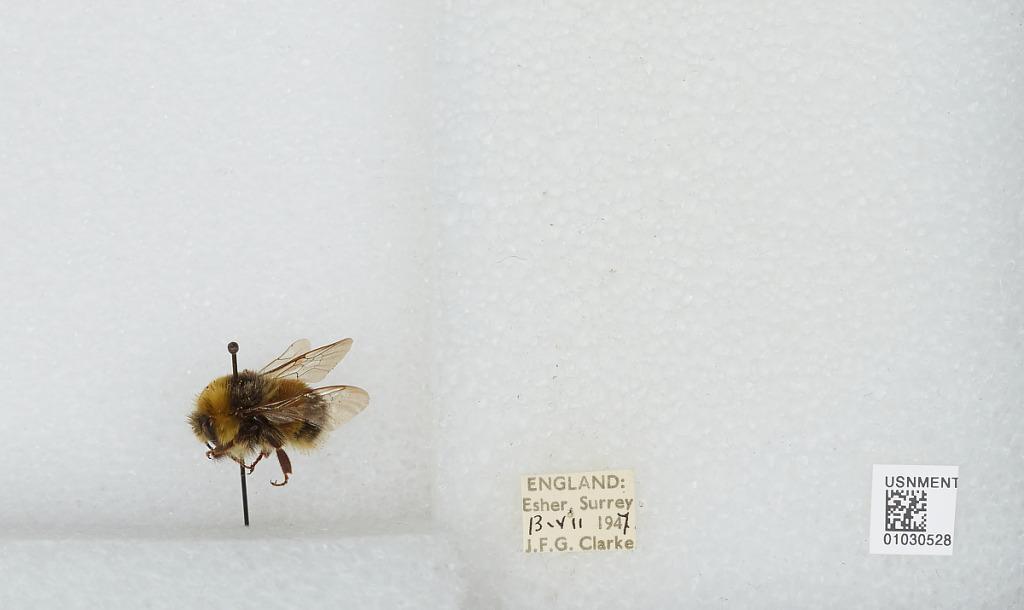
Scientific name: Bombus (Pyrobombus) pratorum (Linnaeus)
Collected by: J. Clarke
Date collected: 1947-7-13
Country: United Kingdom
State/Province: England
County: Surrey
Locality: Esher
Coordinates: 51.3691, -0.365